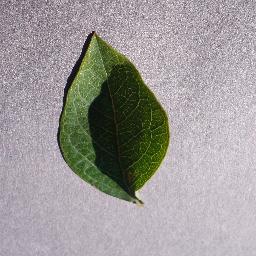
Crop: blueberry
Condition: healthy